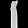
Label: Dress